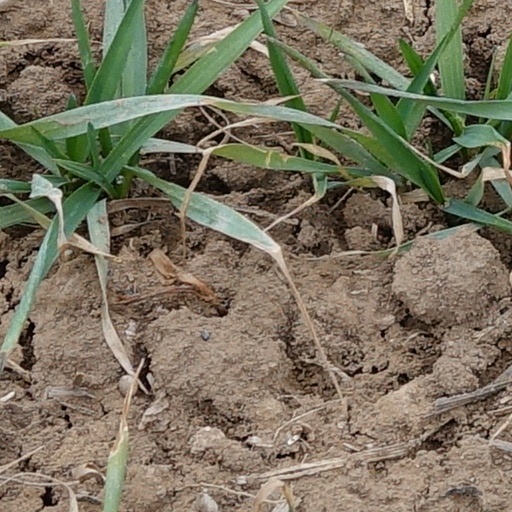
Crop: wheat